Dyer Lum

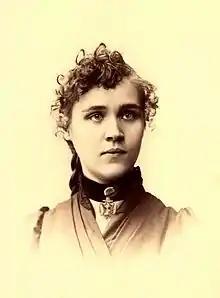
Voltairine de Cleyre, the young anarchist with whom Lum had a relationship during the late 1880s and early 1890s

Lum was married and had two children, but later separated with his wife after their children grew to adulthood. In 1888, he met Voltairine de Cleyre. At the time, De Cleyre was in a relationship with Thomas Hamilton Garside, a man who Lum considered to be of a vain and hedonistic character. Lum attempted to warn De Cleyre away from Garside, but the two lovers ran away together; only a few months later, Garside abandoned De Cleyre. De Cleyre was deeply hurt by the rejection and fell into a depression. Lum was there to comfort her and became a stable presence in her life, as "her teacher, confidant and comrade." The two had a lot in common: they both came from New England abolitionist families; they shared a keen interest in essay writing, poetry and translating from the French language; their anarchist philosophy blended individualism and socialism; they were both ascetics and shared sympathy towards the working class and immigrant communities; and they both suffered from mental illness, particularly depression. Lum later wrote to De Cleyre that he had been attracted to her because of her "wild nature".